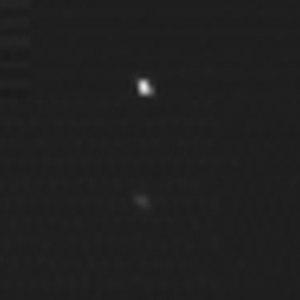
New Horizons est une sonde de l'agence spatiale américaine dont l'objectif principal est l'étude de la planète naine Pluton et ses satellites, ce qui a été réalisé mi-juillet 2015, puis après de légères modifications de trajectoire, elle a pu explorer Arrokoth, un autre corps de la ceinture de Kuiper, et pourrait éventuellement en étudier un autre. New Horizons est la première mission spatiale qui explore cette région du Système solaire. Du fait de leur éloignement, on dispose de très peu d'informations sur les corps célestes qui s'y trouvent, car ceux-ci sont à peine visibles avec les meilleurs télescopes. Or leurs caractéristiques sont susceptibles de fournir des informations importantes sur le processus de formation du Système solaire.
(132524) APL est un petit astéroïde de la ceinture principale d'environ 2,3 km de diamètre, visité par la sonde New Horizons, qui l'a survolé à 101 867 km de distance le 13 juin 2006. Le spectre obtenu par New Horizons montre qu'APL est un astéroïde de type S.